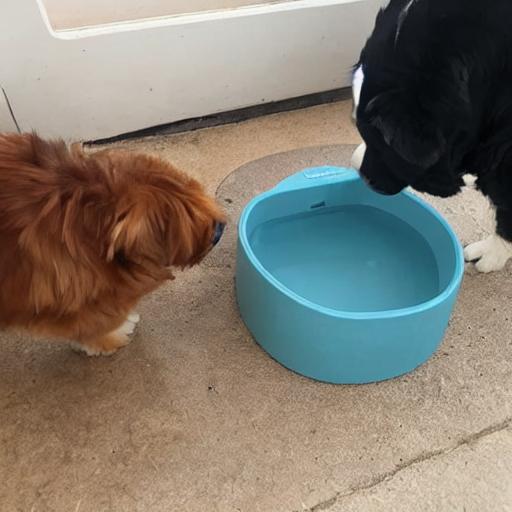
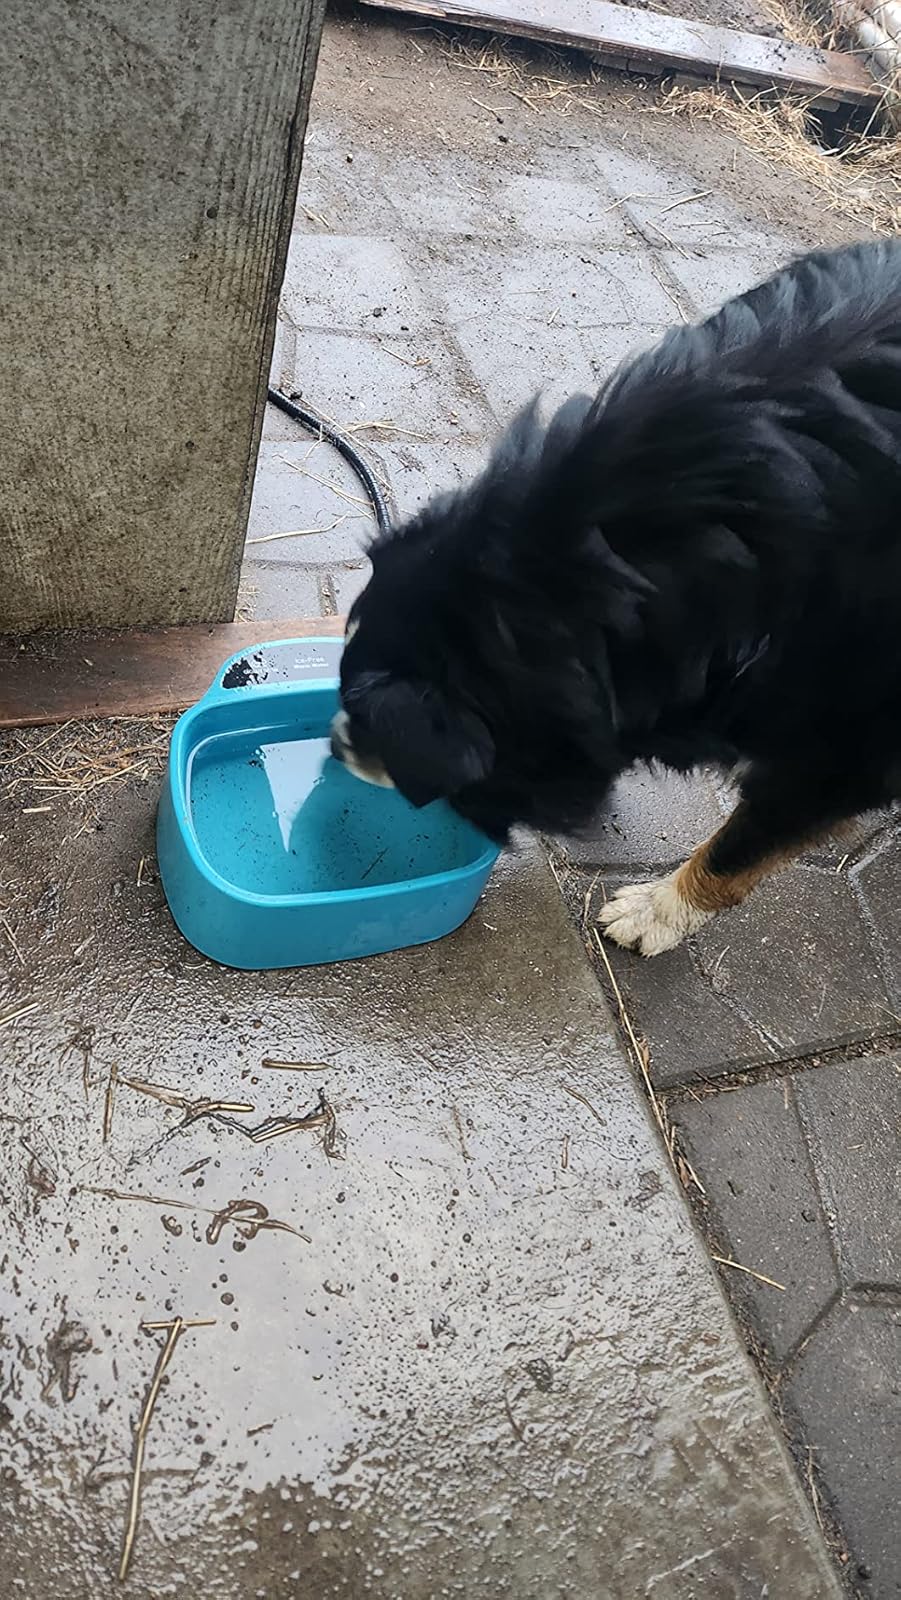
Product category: items_bowl
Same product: no